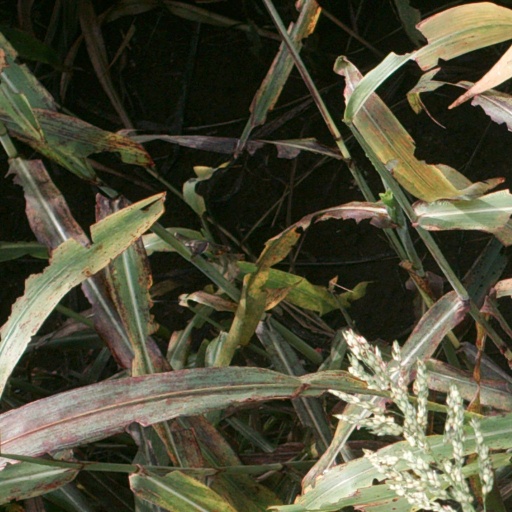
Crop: sorghum